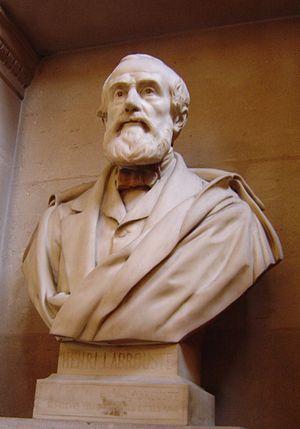
Buste de l'architecte Henri Labrouste dans l'escalier de la bibliothèque Sainte-Geneviève. Sculpteur
Henri Labrouste, né à Paris le 11 mai 1801, et mort à Fontainebleau le 24 juin 1875, est un architecte français. Après avoir séjourné six ans à Rome, il ouvrit un atelier de formation d'architectes qui devint centre du courant rationaliste. Il fut l'un des premiers à saisir l'importance du fer en architecture. Il est principalement connu en tant qu'architecte de la Bibliothèque Sainte-Geneviève de Paris, et en tant que rénovateur du site historique de la Bibliothèque nationale de France.
La bibliothèque Sainte-Geneviève est une bibliothèque située au 10, place du Panthéon, dans le 5ᵉ arrondissement de Paris. Elle occupe un bâtiment édifié en 1851 par l'architecte Henri Labrouste à l'emplacement de l'ancien collège de Montaigu, agrandi depuis et classé, avec ses aménagements et décors d'origine, au titre des monuments historiques. Elle est l'héritière de la troisième plus importante bibliothèque d'Europe, en son temps, que l'ancienne abbaye Sainte-Geneviève de Paris voisine, transformée en École centrale à la Révolution, abritait au dernier étage de ce qui est aujourd'hui le lycée Henri-IV.